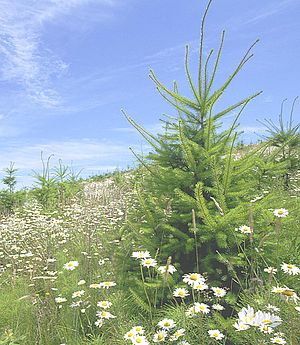
Forstvæsen / Skovdyrkning / Etablering af ungskov
Selvforyngelse med Douglasgran efter fladeafdrift.